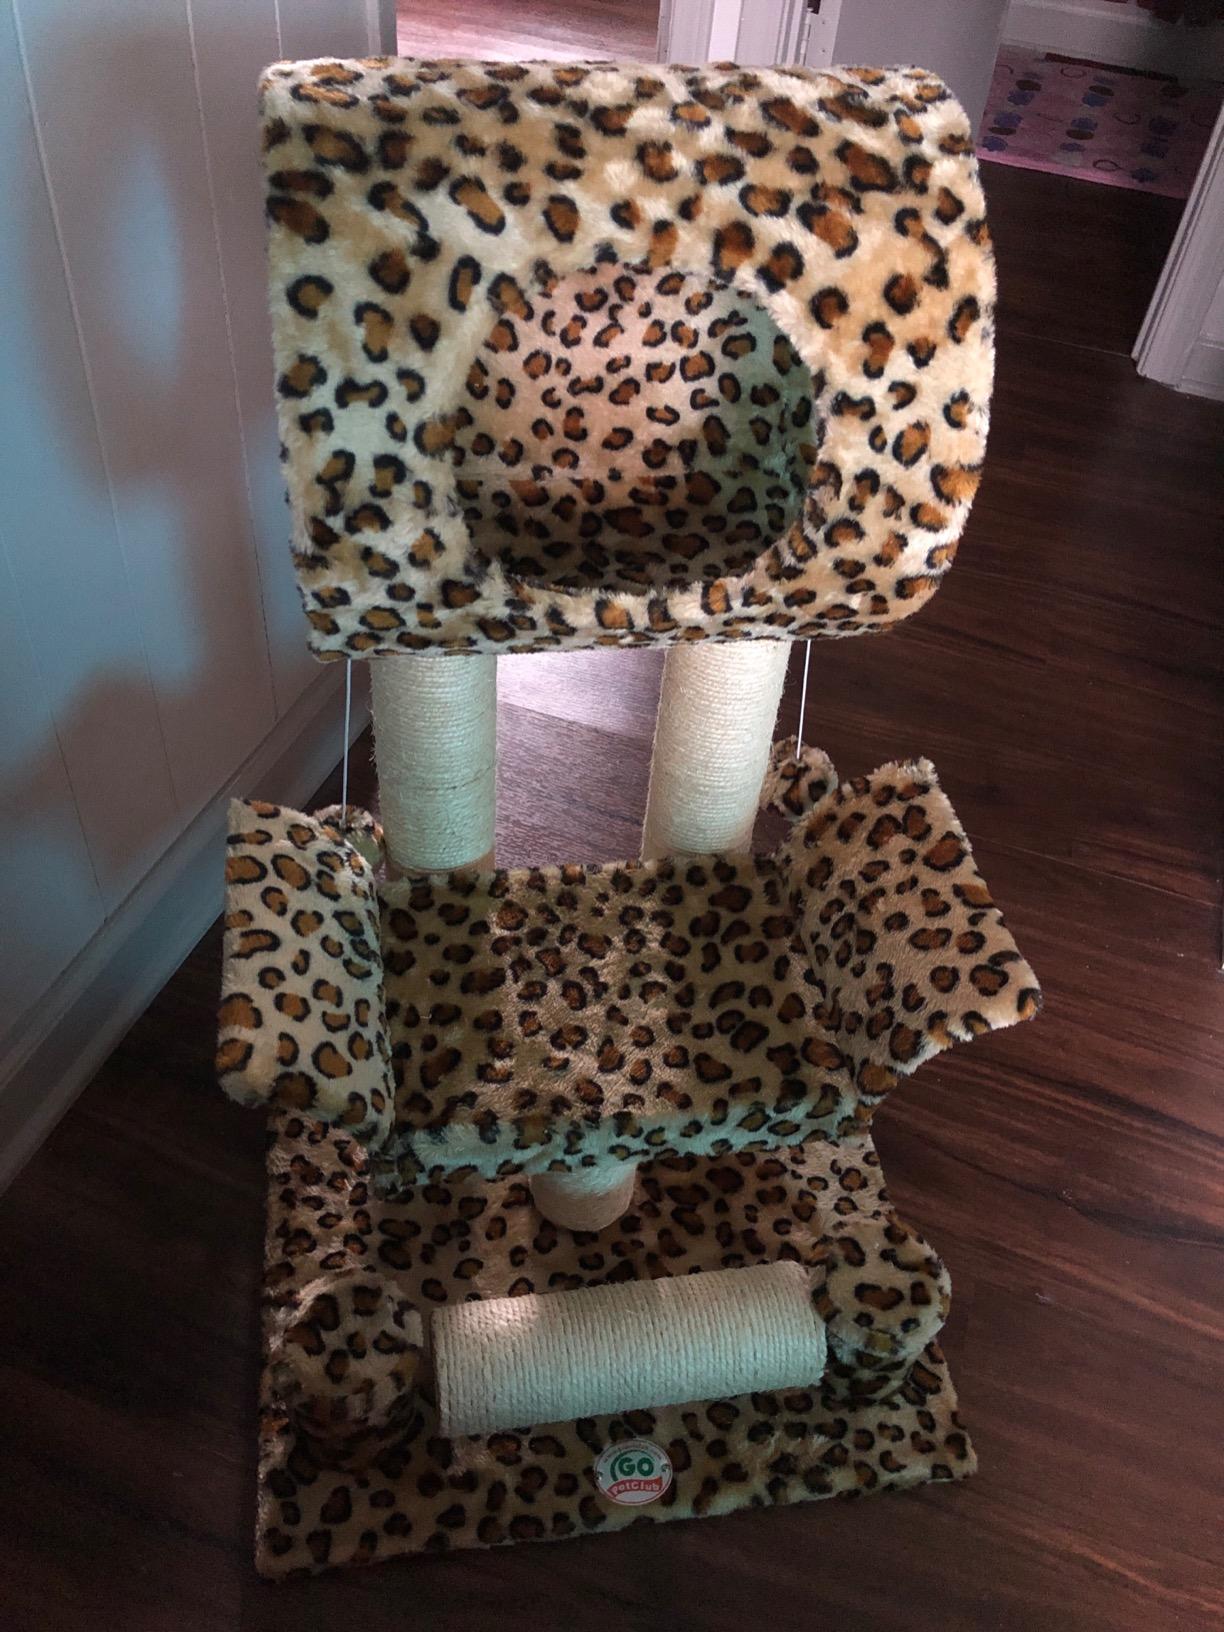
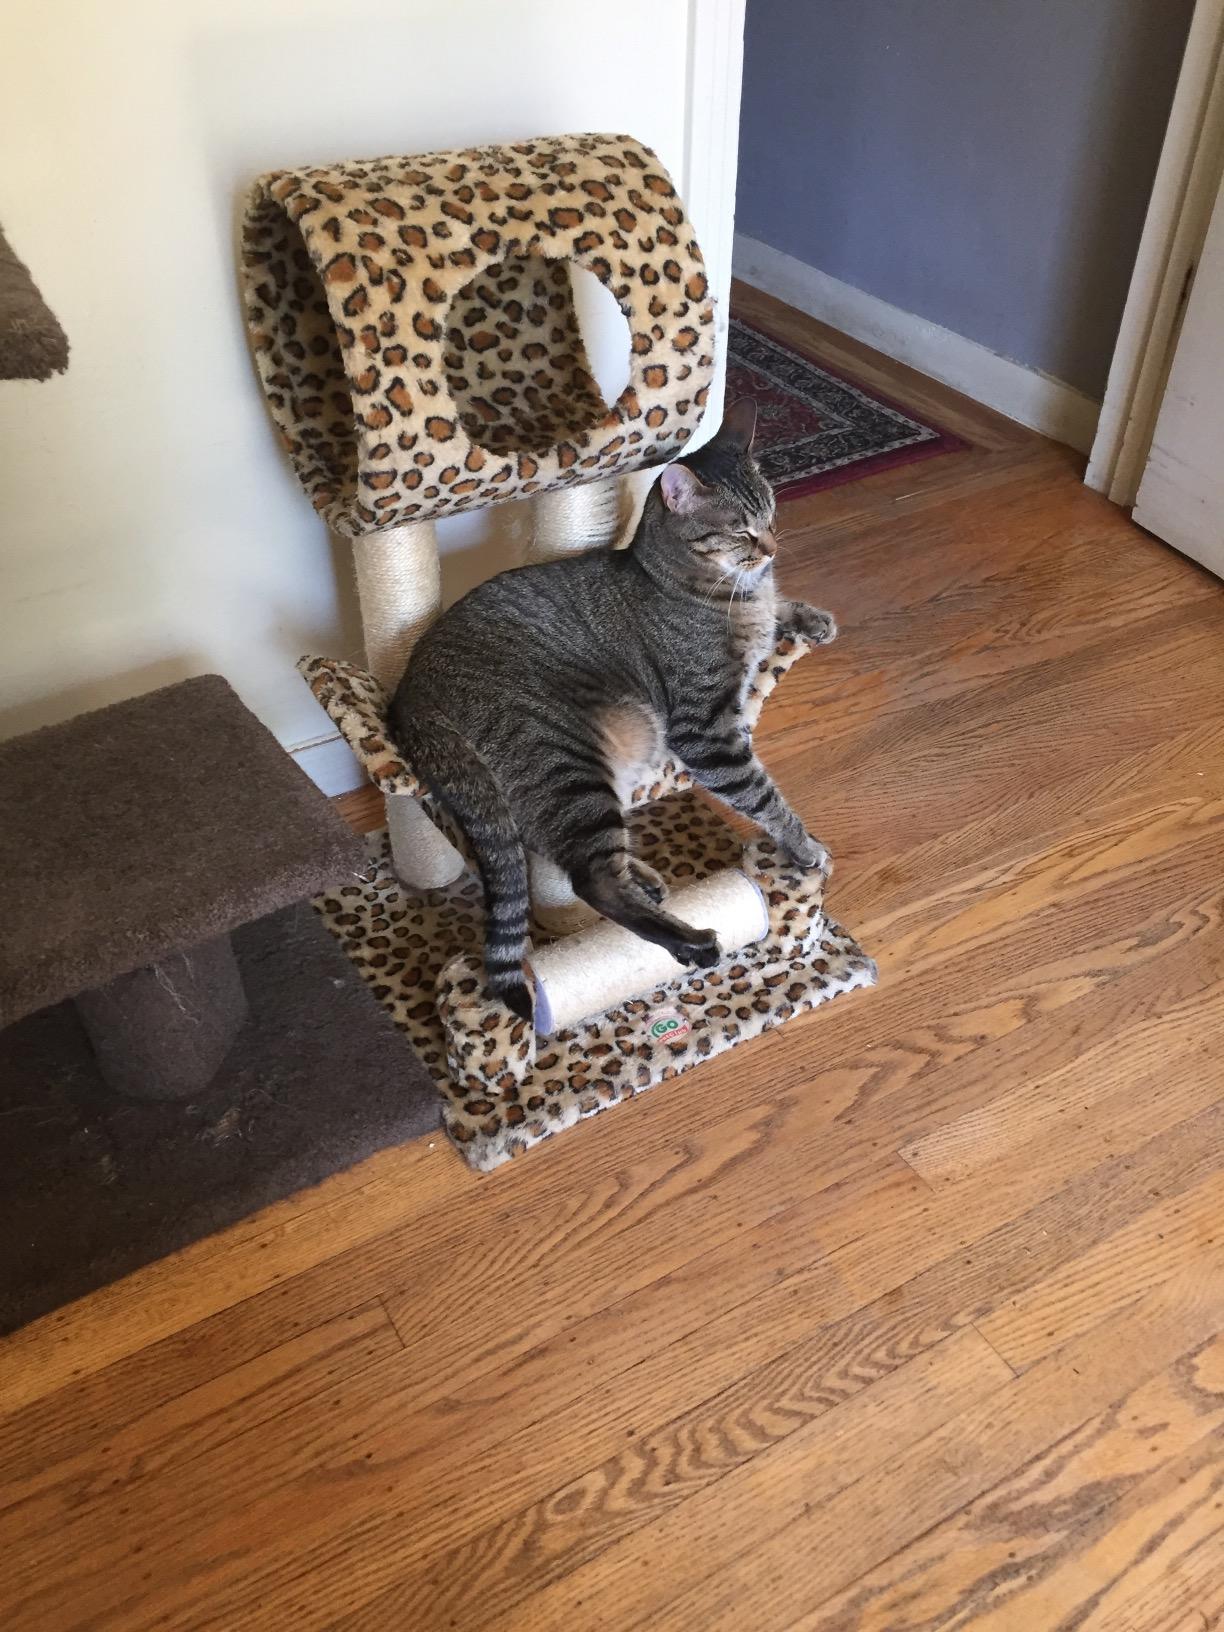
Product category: items_cat tree
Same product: yes